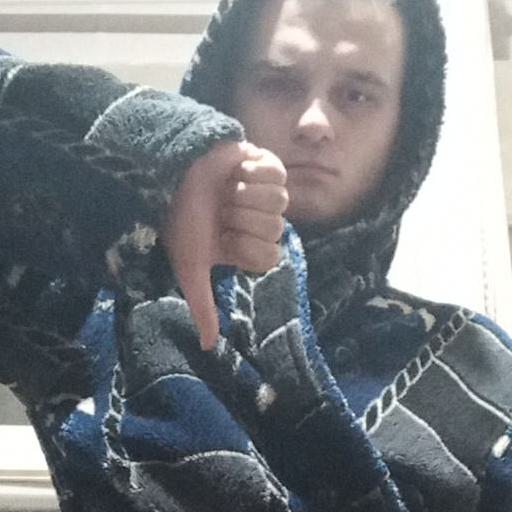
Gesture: dislike